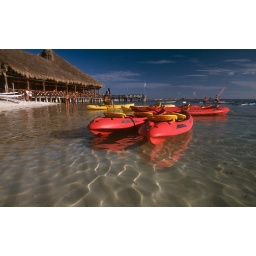
The blues of the sky and the red and yellow of the kayaks caught the attention of my camera while on vacation in Cancun